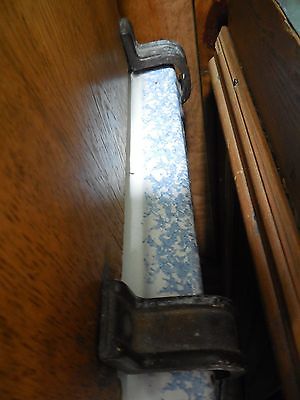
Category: cabinet